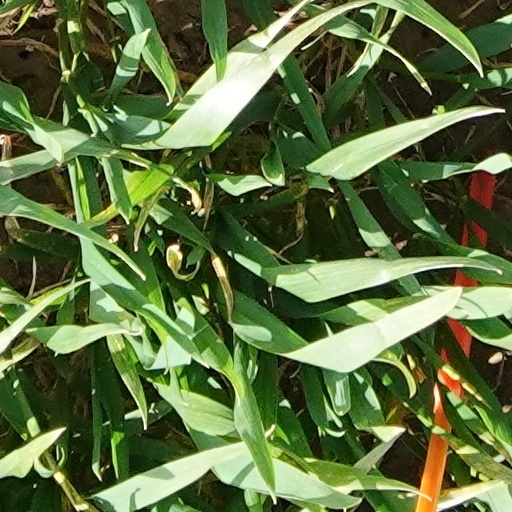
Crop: wheat